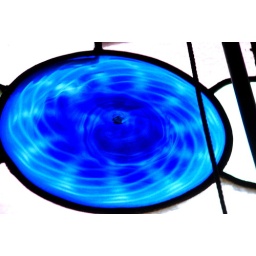
A day in Gaudi's Casa Batllio - All the glass was inspired by water scenes